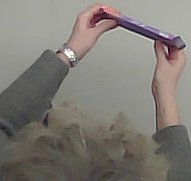
Product: milka_chocolate